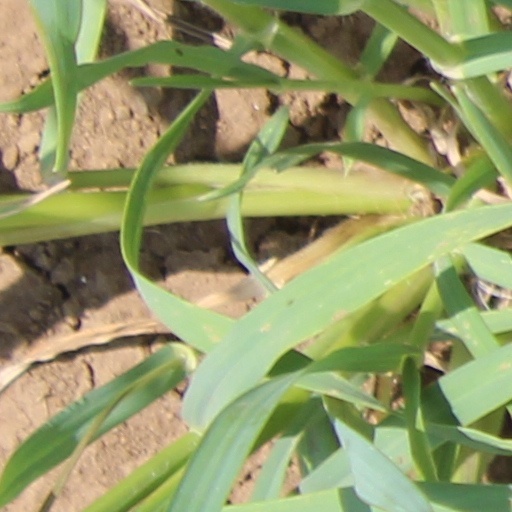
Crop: wheat